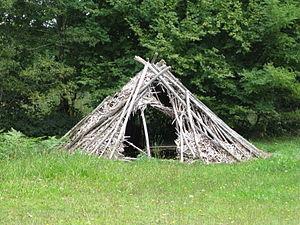
Photo d'une loge de feuillardier, prise près du château de Montbrun, à Dournazac.
Le pays des feuillardiers est une région touristique située dans le département de la Haute-Vienne et qui doit son appellation à l'exploitation des taillis de la châtaigneraie locale par les feuillardiers, fabricants de feuillards – tiges souples servant à cercler les barriques.